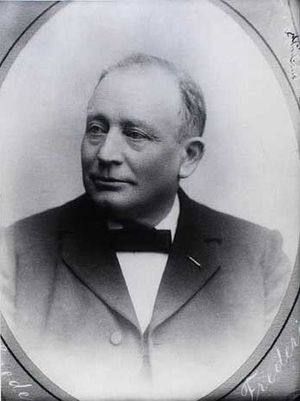
Andreas Schultz (politiker)
Andreas Schultz, fotograferet af Julie Laurberg
Andreas Schultz var en dansk smedemester og politiker.